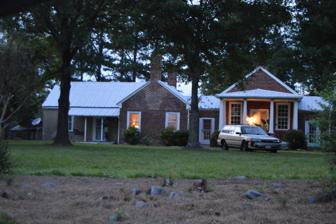
Building: Hobson's Choice (Alberta, Virginia)
Country: United States of America
Year built: 1794
Historic house in Virginia, United States United States historic place Hobson's Choice U.S. National Register of Historic Places Virginia Landmarks Register Roadside view Show map of Virginia Show map of the United States Location E of Alberta on VA 606, near Alberta, Virginia Coordinates 36°52′19″N 77°49′0″W / 36.87194°N 77.81667°W / 36.87194; -77.81667 Area 0 acres (0 ha) Built c. 1794 ( 1794 ) Architectural style Georgian NRHP reference No. 80004174 VLR No. 012-0013 Significant dates Added to NRHP March 18, 1980 Designated VLR November 20, 1979 Hobson's Choice is an historic home located near Alberta , Brunswick County, Virginia . It was built in the Palladian style about 1794 by Dr. Richard Feild for his bride Ann Meade, on land the groom bought from his father-in-law. The Edinburgh educated physician also had considerable knowledge of botany and astronomy, edited The Intelligencer and Petersburg Commercial Advertiser, and three times served as a Presidential elector. Although Feild died in 1829, the plantation stayed in the family until 1870. The one-story brick structure has a central pavilion with flanking wings connected by hyphens in a late-Georgian style.  A stone addition was built about 1860, a brick room added in 1947, and a frame enclosed porch about 1953. It was listed on the National Register of Historic Places in 1980. References